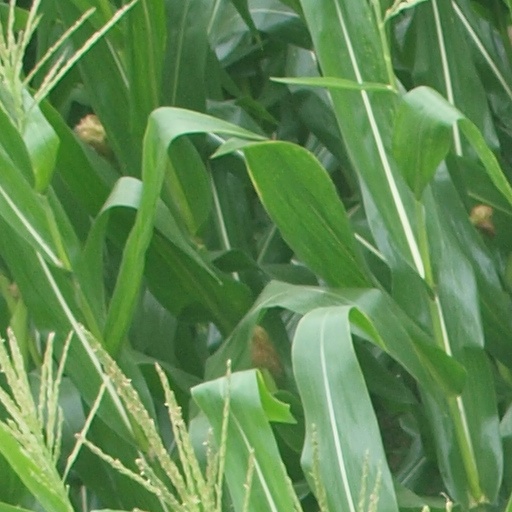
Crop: maize; corn